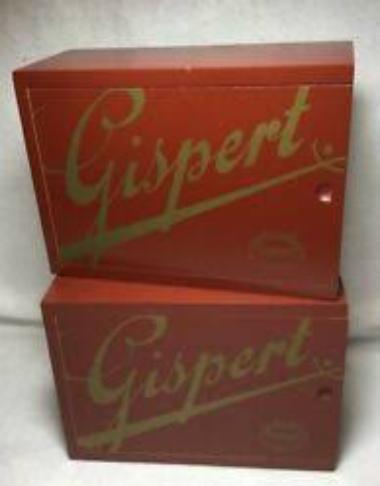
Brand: Gispert
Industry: Necessities